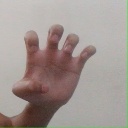
अक्षर: झ